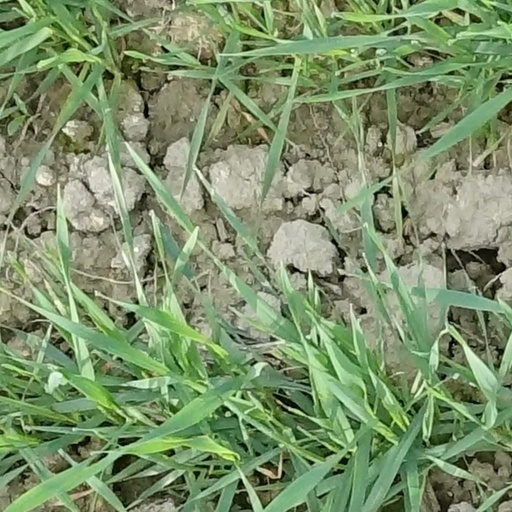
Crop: wheat